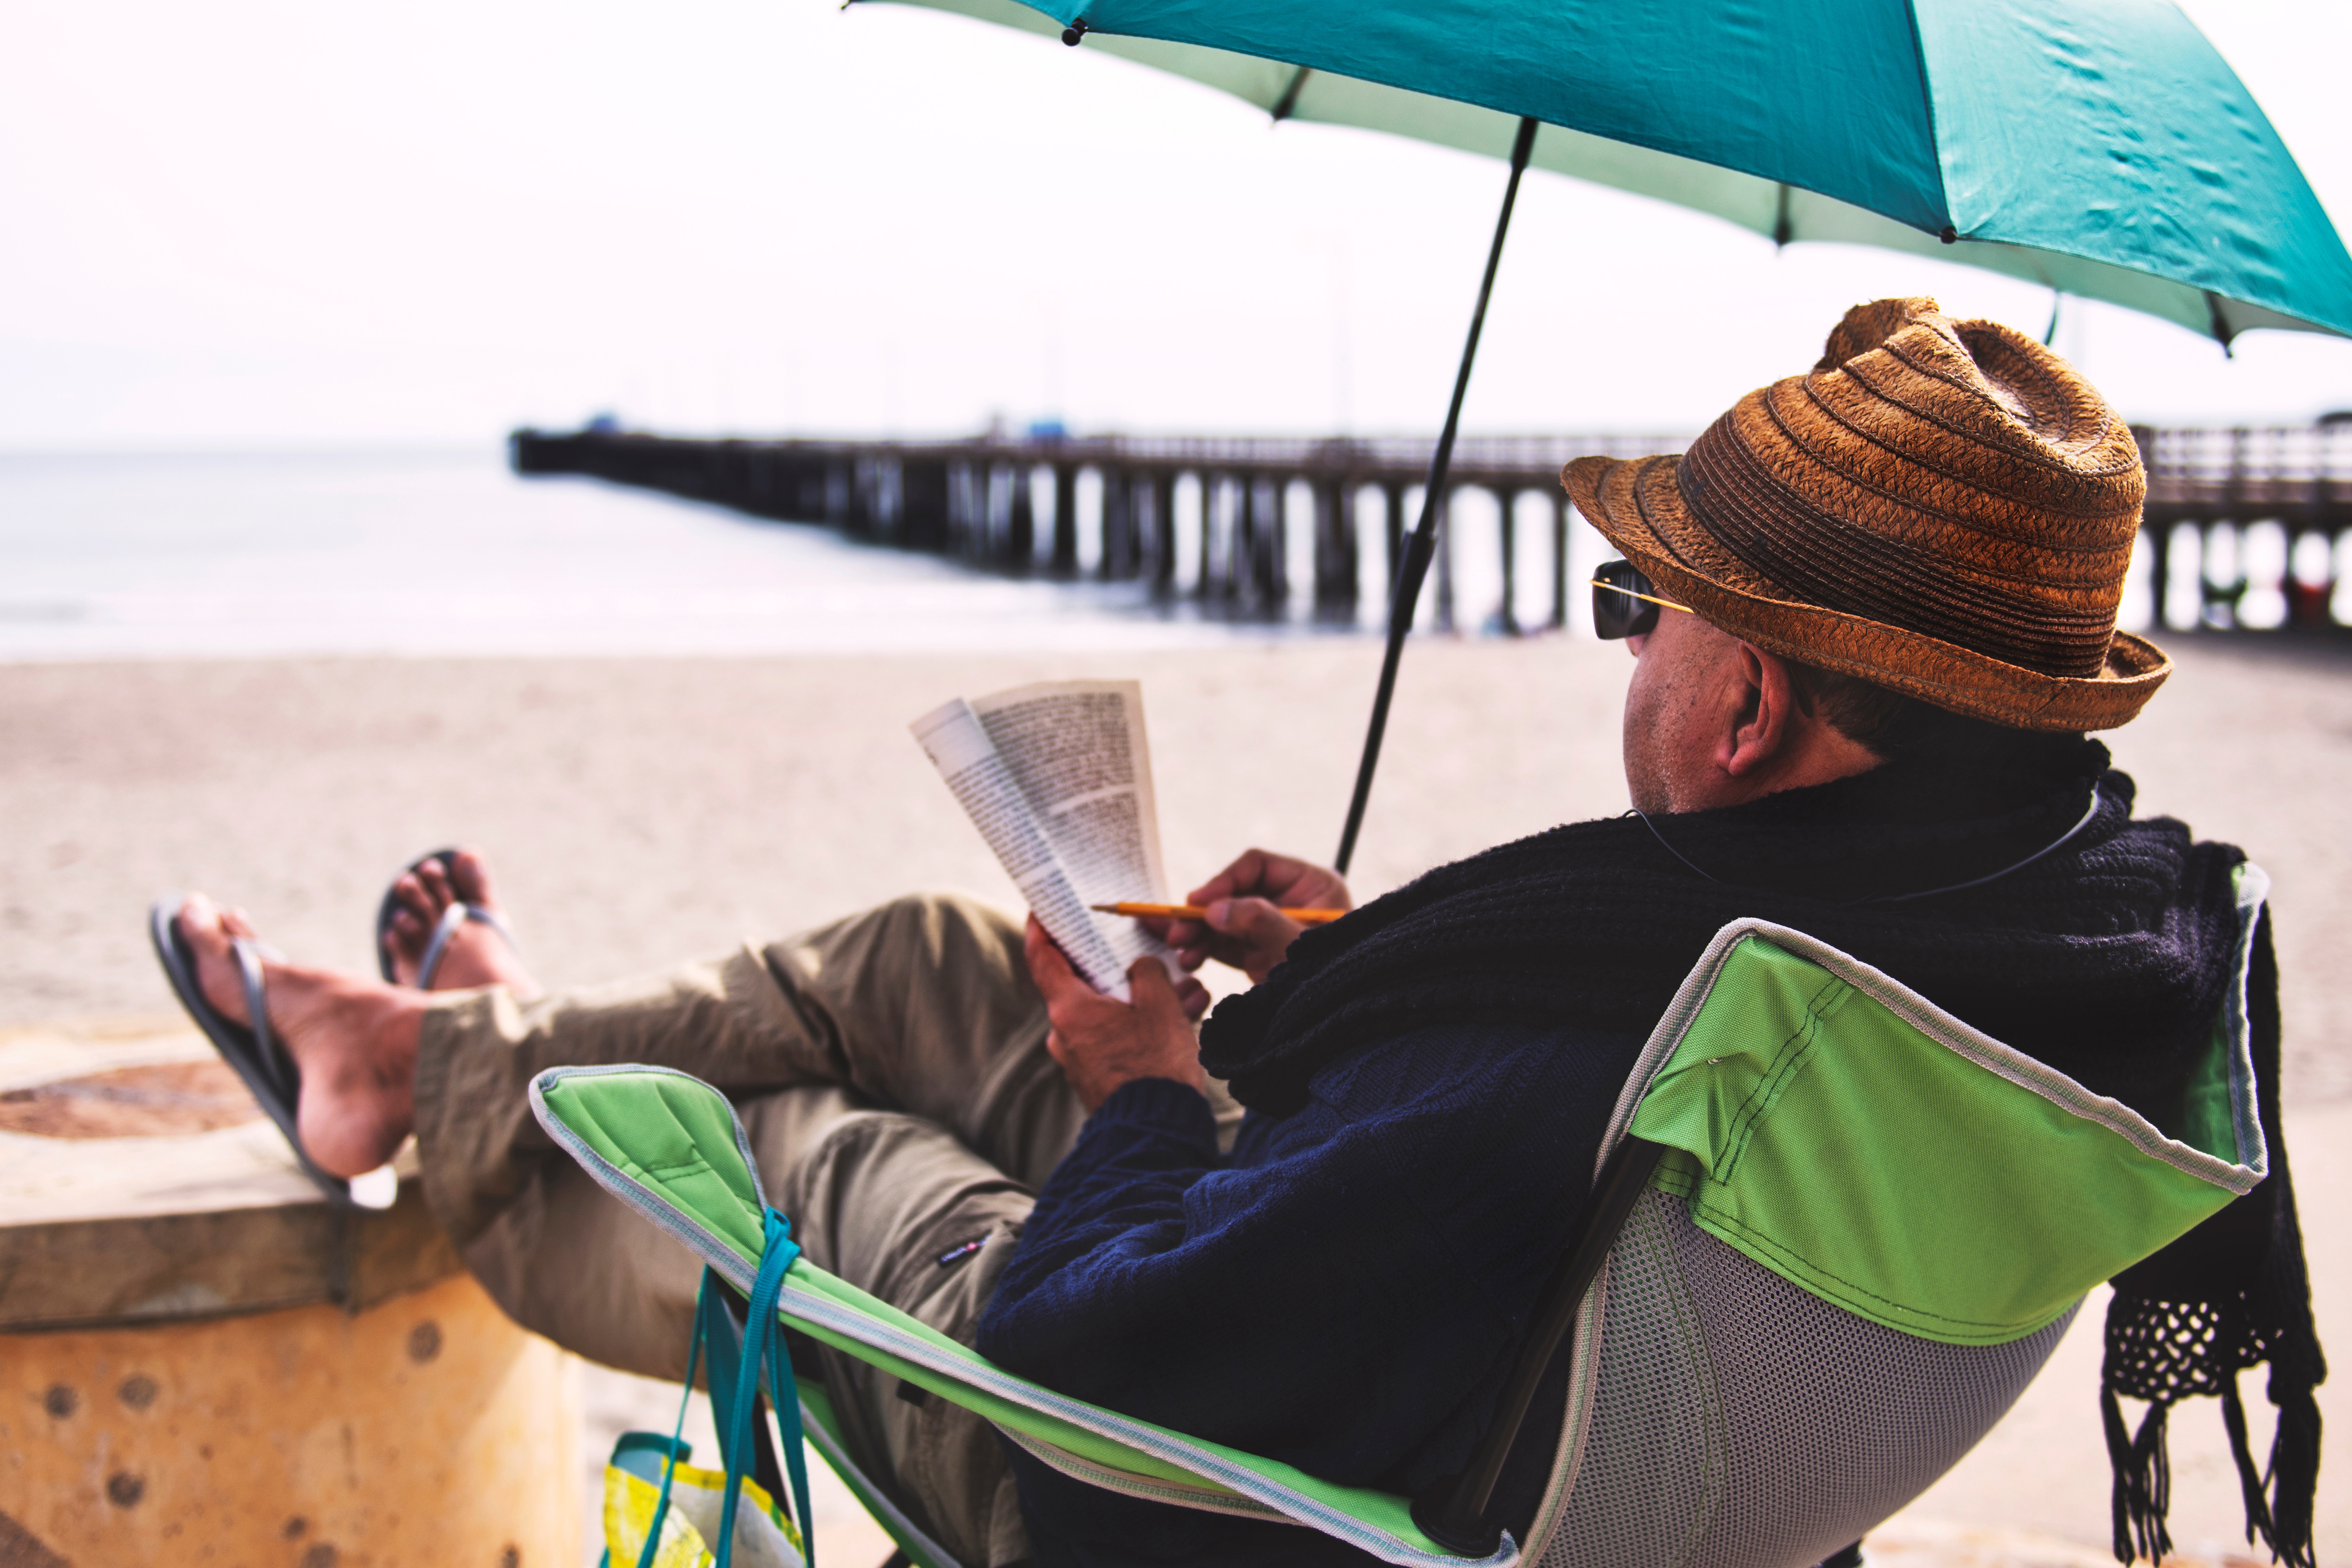
product, sitting, vacation, umbrella, tourism, sand, travel, beach, leisure, fashion accessory, sea, recreation, furniture, vehicle, coast